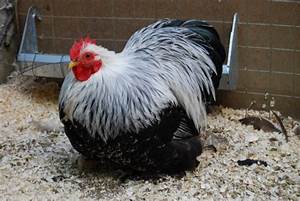
Label: chicken